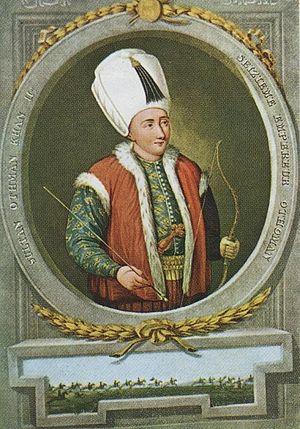
La liste des sultans de l'Empire ottoman réunit les trente-six souverains de l'Empire ottoman, de sa fondation à la fin du XIIIᵉ siècle à sa disparition au début du XXᵉ siècle. Ils appartiennent tous à la dynastie ottomane, issue du fondateur de l'empire, Osman. À partir de 1517, ils détiennent également le titre de calife.
Osman II, dit Genç Osman ou Osman le Jeune, né le 3 novembre 1604 au palais de Topkapı à Constantinople et assassiné le 20 mai 1622 dans la forteresse de Yedikule par les janissaires, est un sultan de l'Empire ottoman qui régna du 26 février 1618 à sa mort.
En 632, à la mort de Mahomet, prophète de l'islam, c'est un calife qui prend le commandement des musulmans.